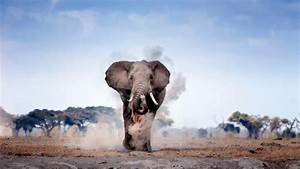
Label: elephant